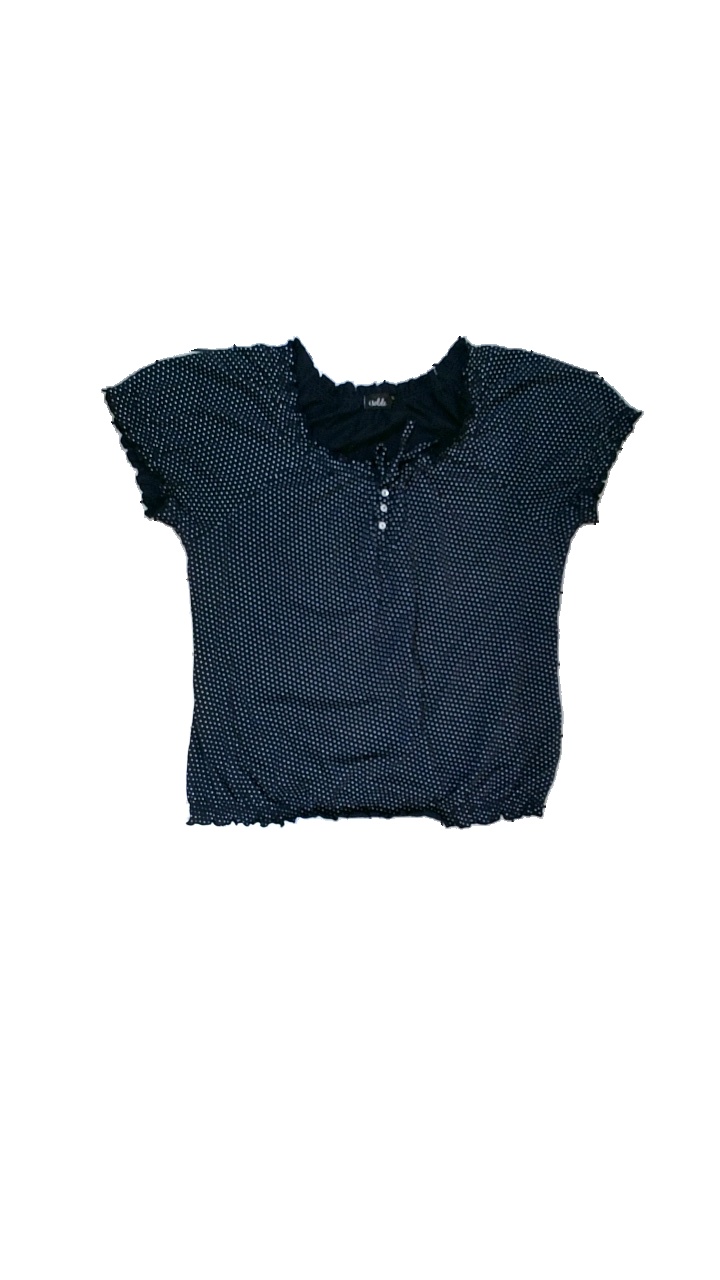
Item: Top (Ladies)
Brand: Isolde
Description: Top with dots
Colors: Black, White
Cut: Regular, C-collar
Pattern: Dots
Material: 100% cotton
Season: All
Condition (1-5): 5
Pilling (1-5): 5
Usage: Reuse
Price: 50-100